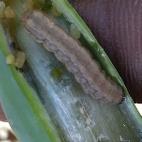
Crop: Onion
Condition: caterpillar-p